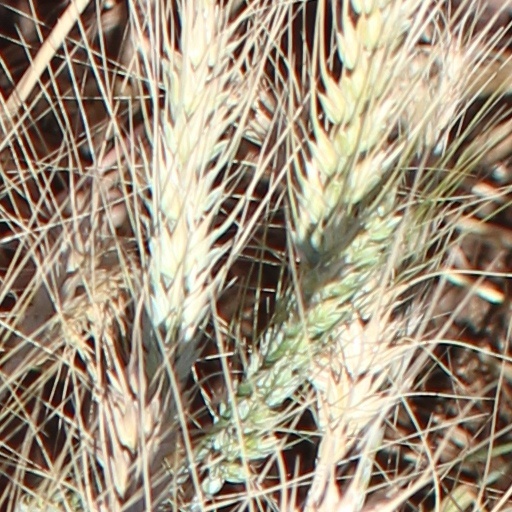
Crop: wheat